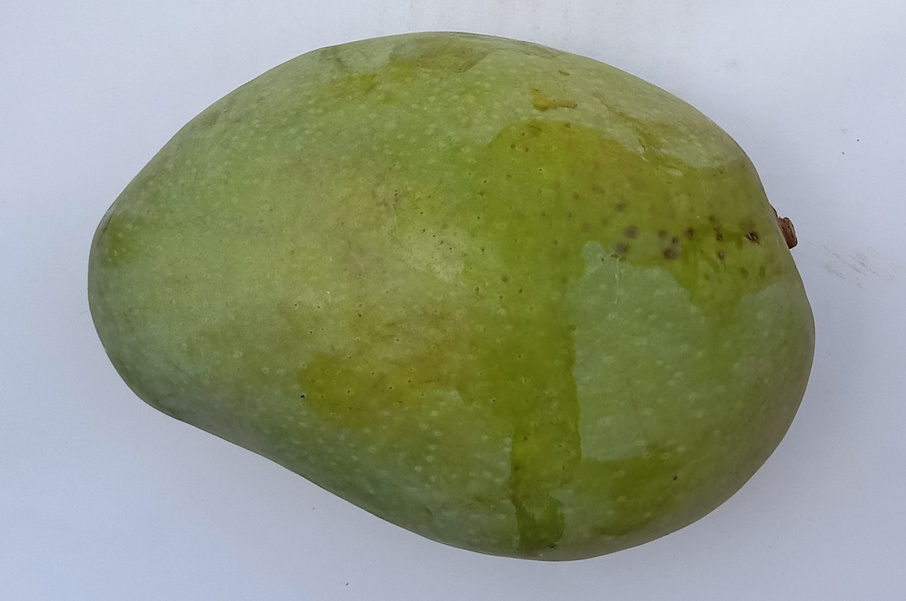
Mango variety: Fajri